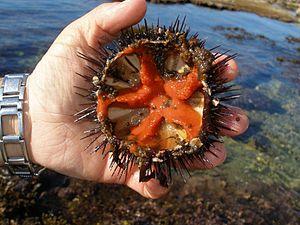
« Red sea urchin 'almost immortal' », BBC News, ‎ 24 novembre 2003
L'Oursin violet est un oursin de la famille des Parechinidae, que l'on trouve en Méditerranée où il est apprécié pour ses qualités gustatives, ce qui a contribué à réduire fortement sa population. Il est parfois surnommé à tort « oursin femelle ». Il peut bio accumuler certains polluants marins, et notamment des métaux lourds.
Une oursinade désigne la dégustation d'oursins.